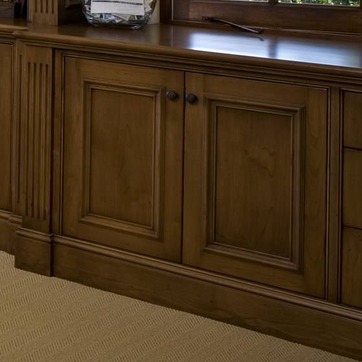
Material: wood